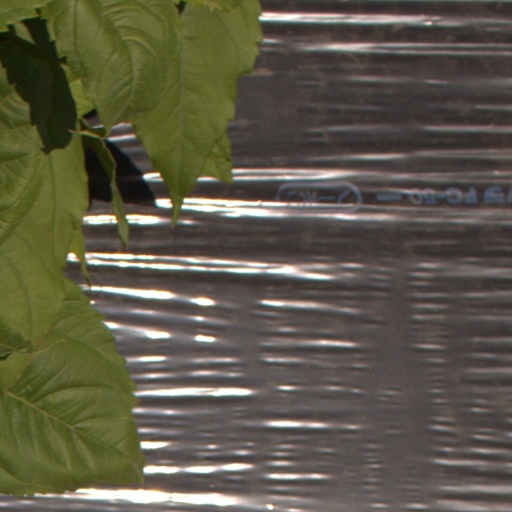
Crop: Jerusalem artichoke